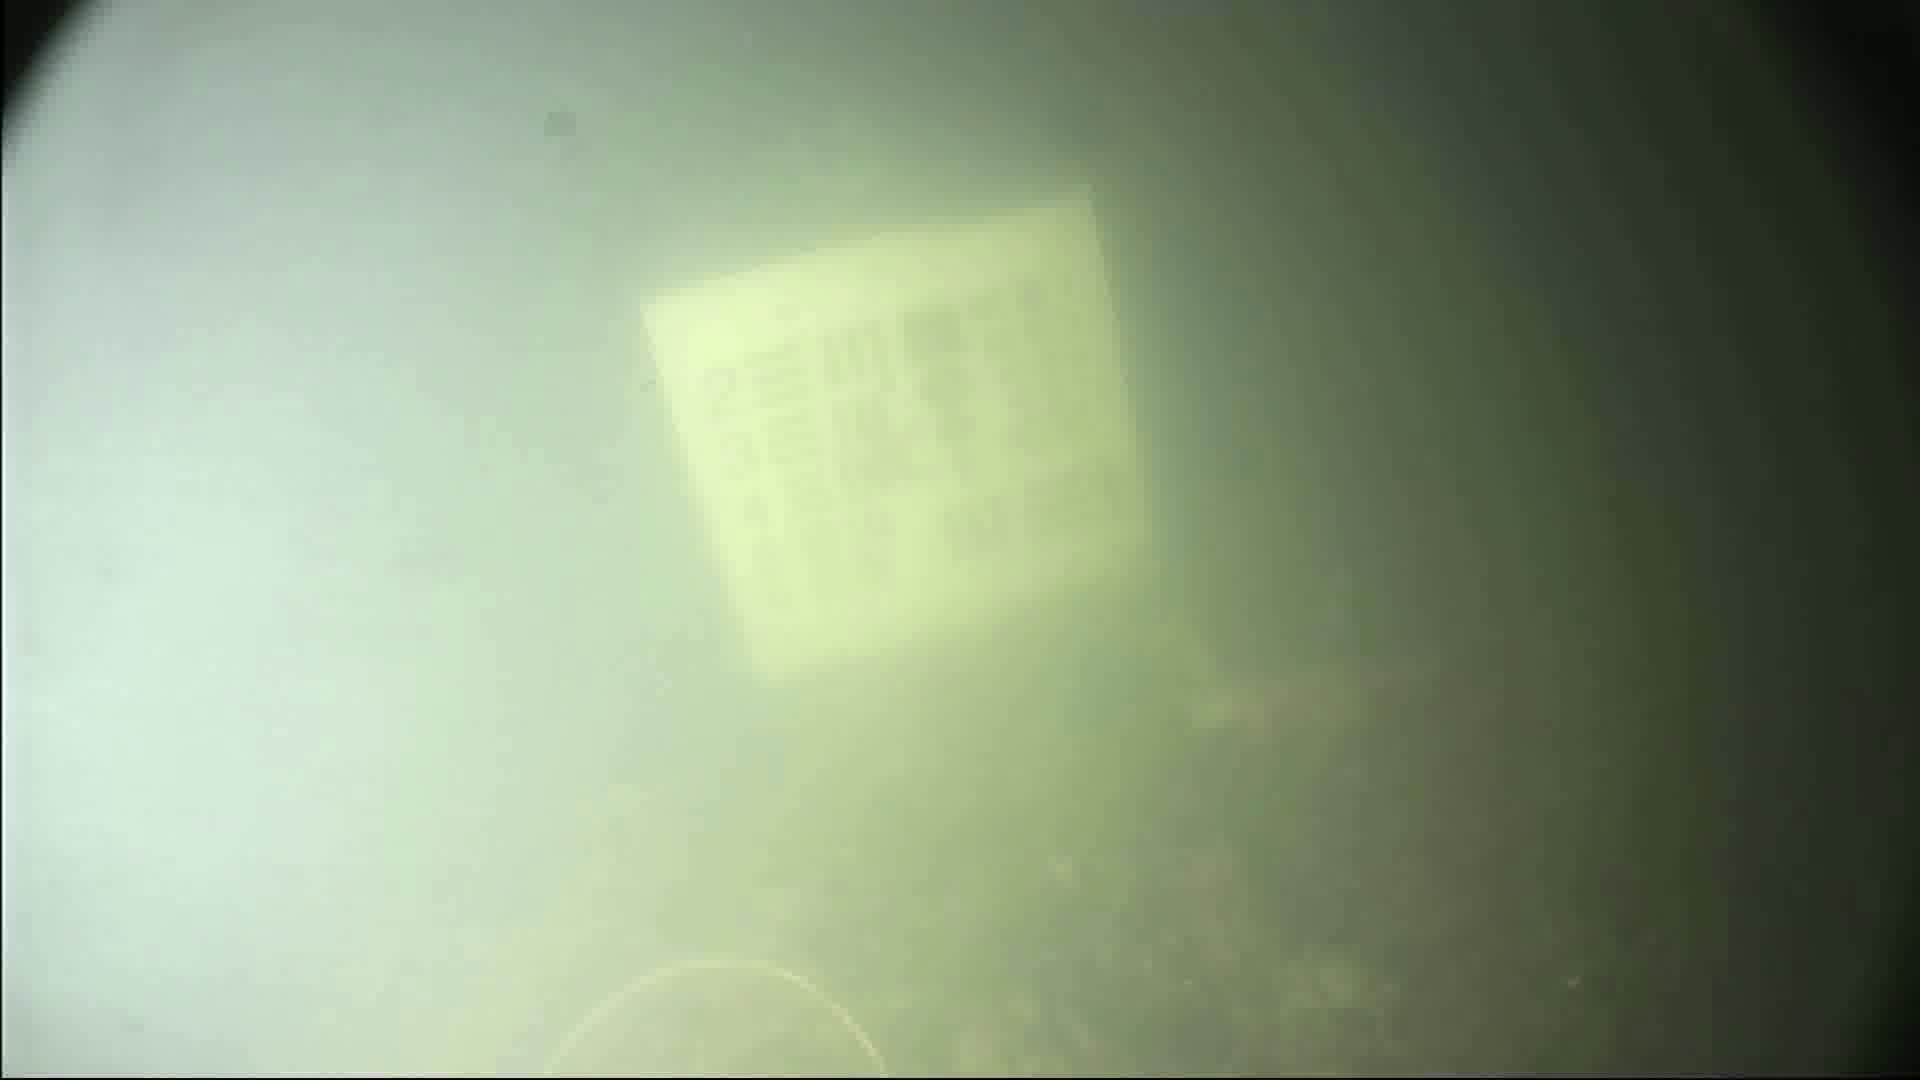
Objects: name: crab